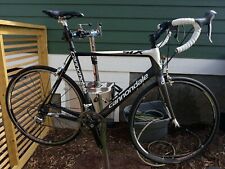
Vehicle type: Bikes